Mayor of Hyderabad, Pakistan

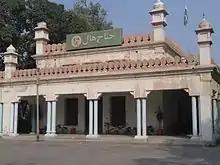
Jinnah Hall

According to Sindh Local Government Ordinance (SLGO) 2001, three new districts (formerly its talukas) were made in 2005. Latifabad, Qasimabad and Hyderabad city.